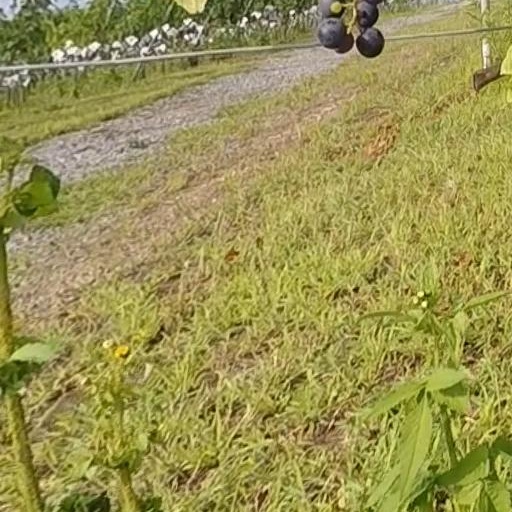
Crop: grape